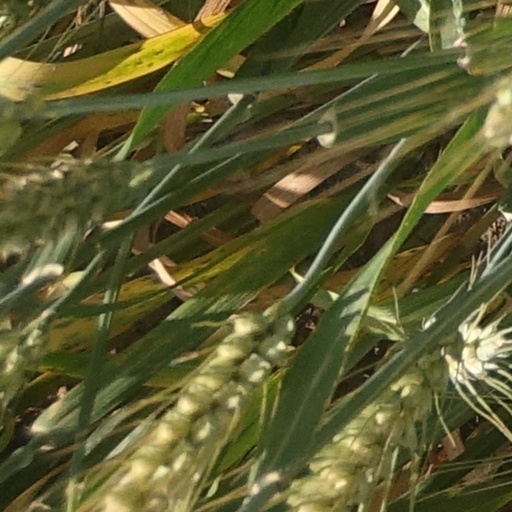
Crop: wheat